Abington Township, Montgomery County, Pennsylvania

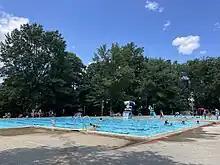
Crestmont Pool

The economy of the township includes manufacturing of pressed steel, chemicals, and metal and plastic products.